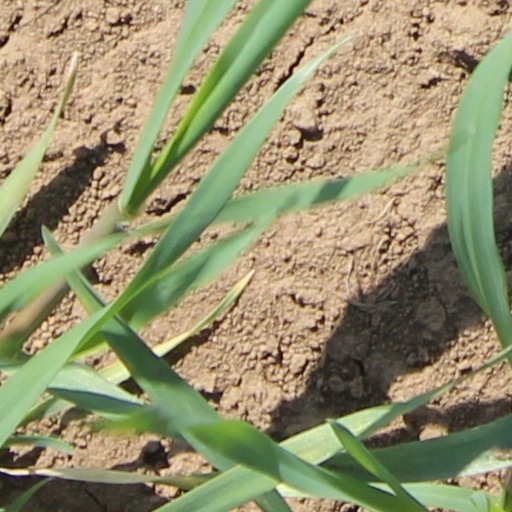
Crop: wheat